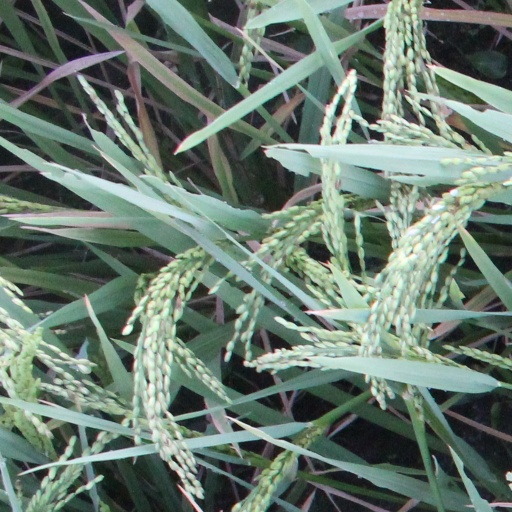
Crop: rice